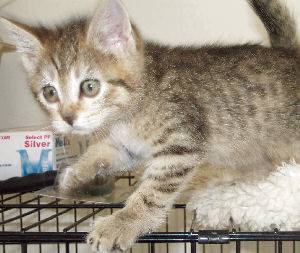
Label: cat